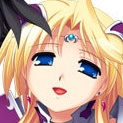
Portrait style: Anime Portrait